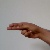
The image shows a hand gesture representing the letter 'H' in Indian Sign Language.